Cold War (1962–1979)

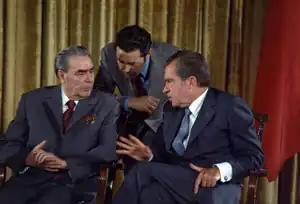
Brezhnev and Nixon talk during Brezhnev's 1973 visit to Washington – a high-water mark in détente between the United States and the Soviet Union.

By the last years of the Nixon administration, it had become clear that it was the Third World that remained the most volatile and dangerous source of world instability. Central to the Nixon-Kissinger policy toward the Third World was the effort to maintain a stable status quo without involving the United States too deeply in local disputes. In 1969 and 1970, in response to the height of the Vietnam War, the President laid out the elements of what became known as the Nixon Doctrine, by which the United States would "participate in the defense and development of allies and friends" but would leave the "basic responsibility" for the future of those "friends" to the nations themselves. The Nixon Doctrine signified a growing contempt by the U.S. government for the United Nations, where underdeveloped nations were gaining influence through their sheer numbers, and increasing support to authoritarian regimes attempting to withstand popular challenges from within.